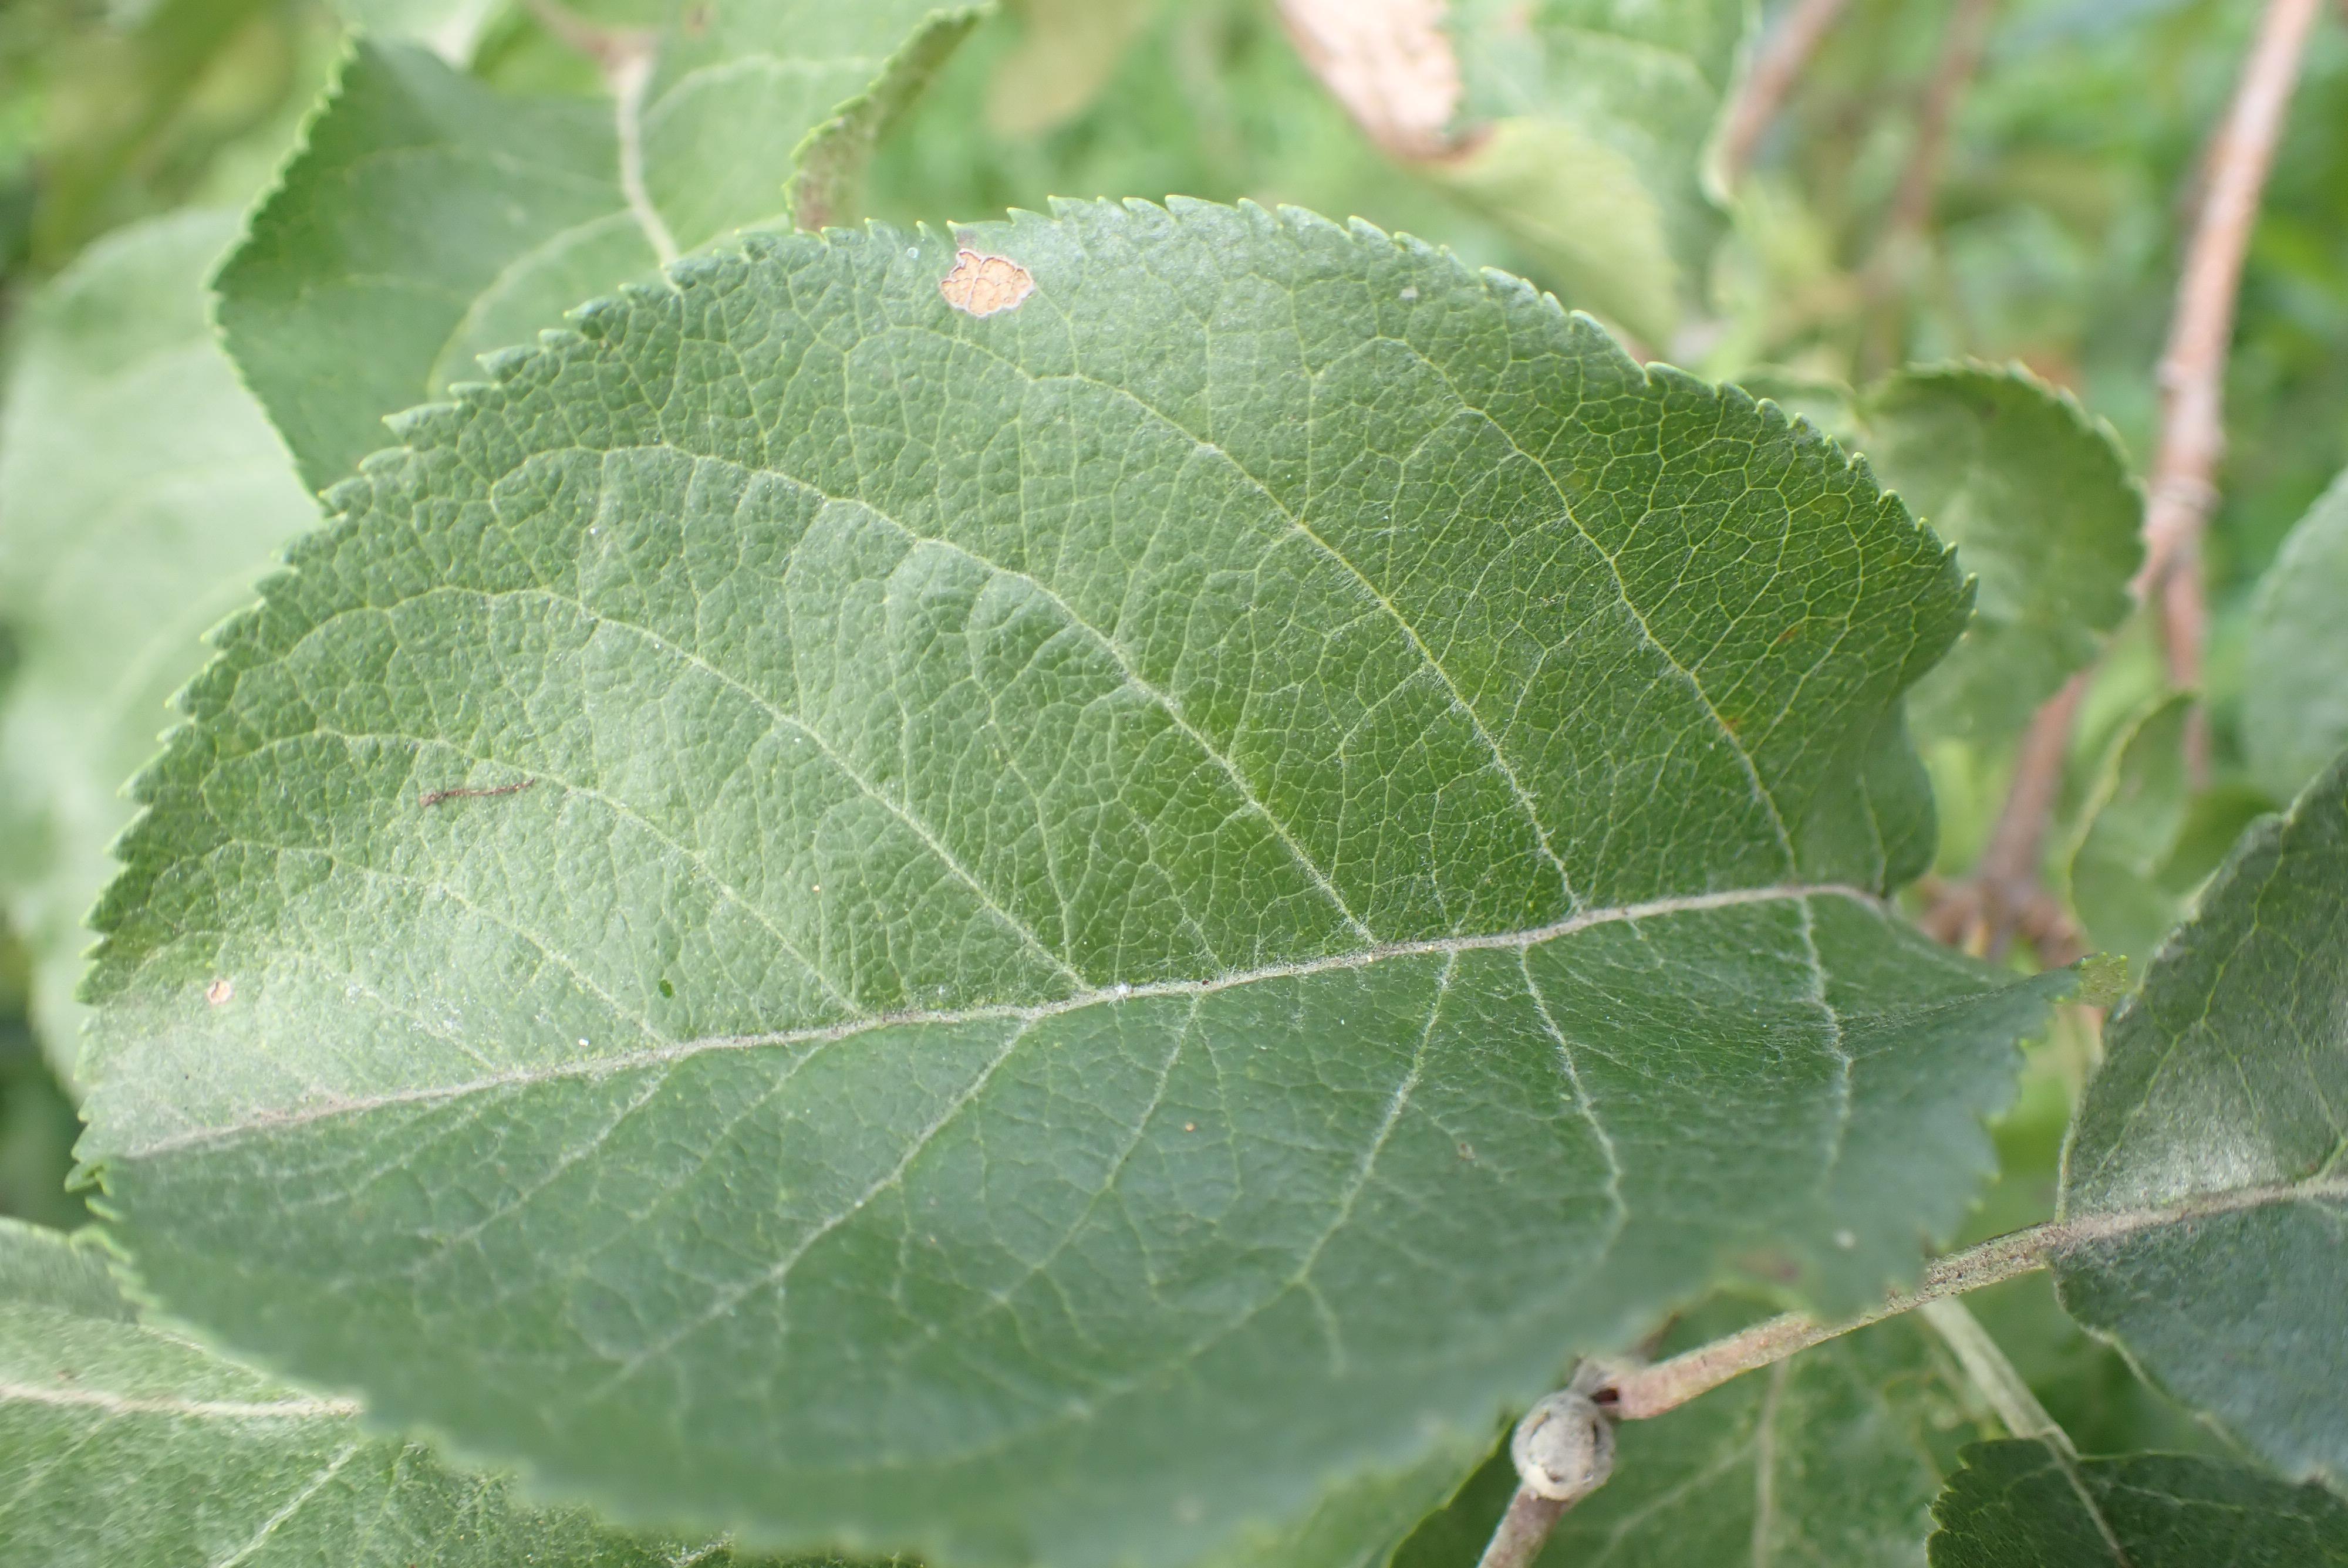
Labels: frog_eye_leaf_spot